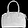
Label: Bag